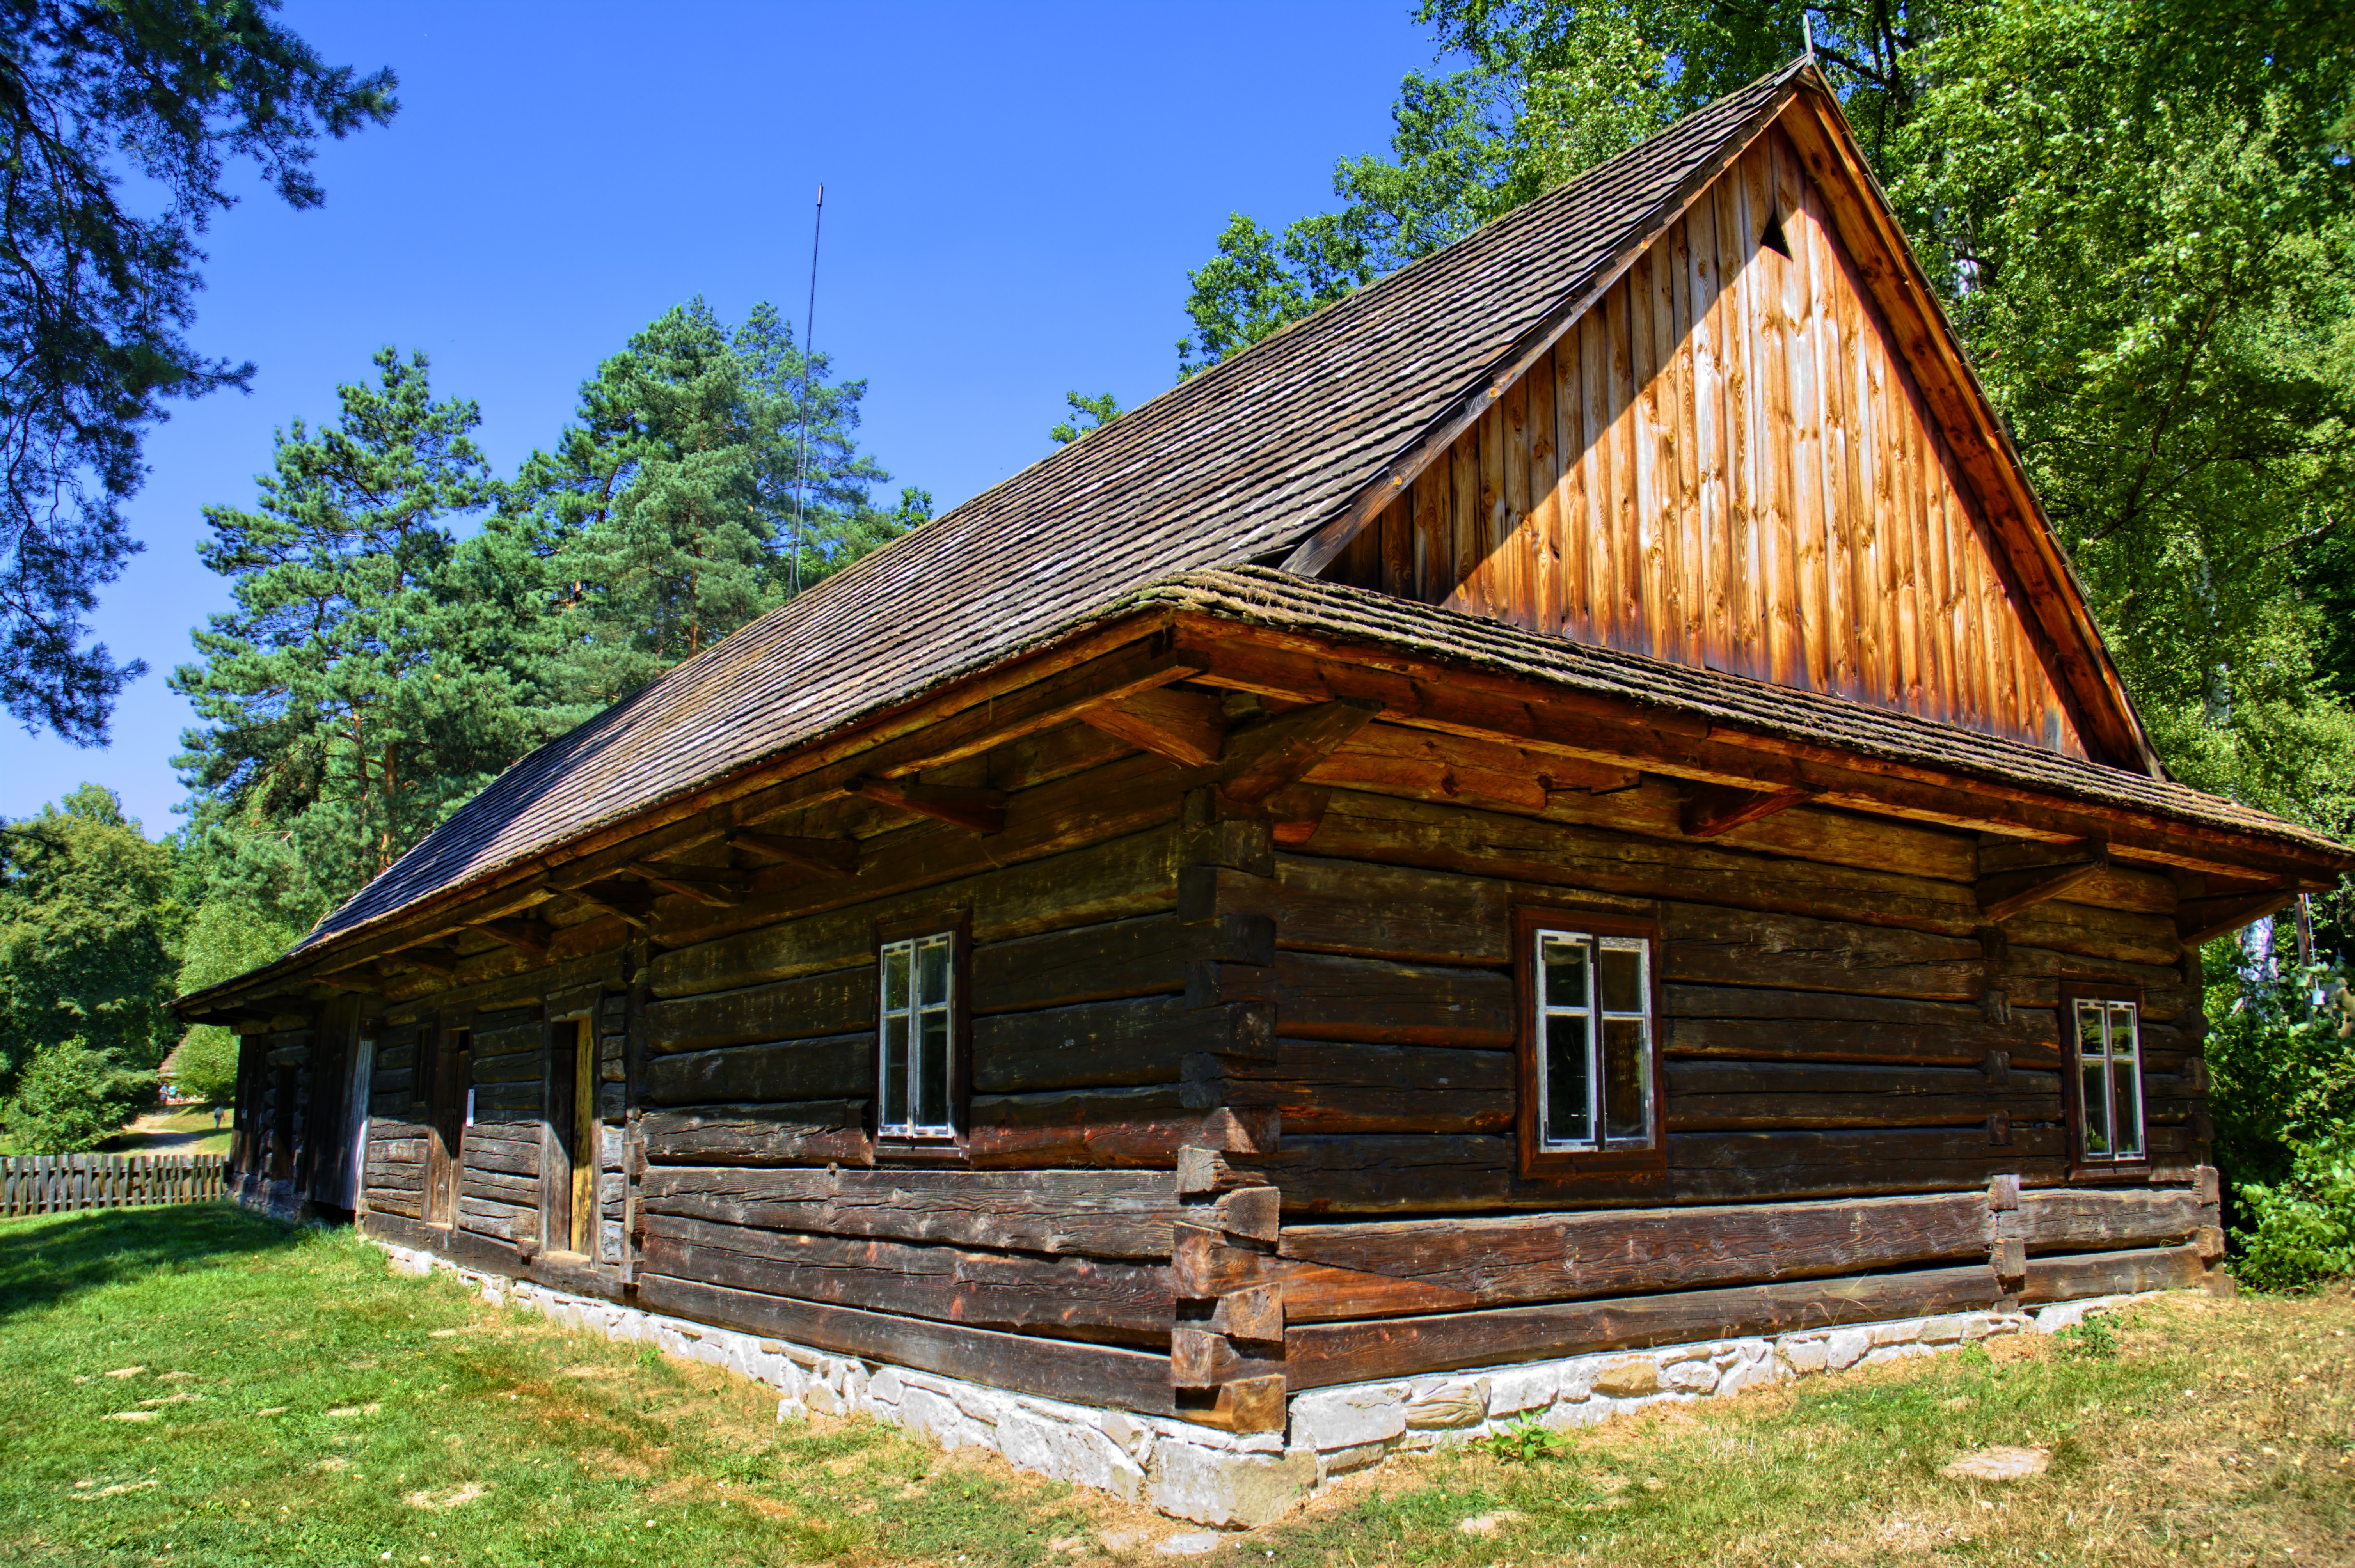
grass, architecture, wood, house, building, old, barn, home, monument, hut, village, shack, cottage, chapel, farmhouse, straw, poland, estate, log cabin, the roof of the, the museum, thatched, rural architecture, real estate, rural area, open air museum, rural cottage, wooden balls, sanok